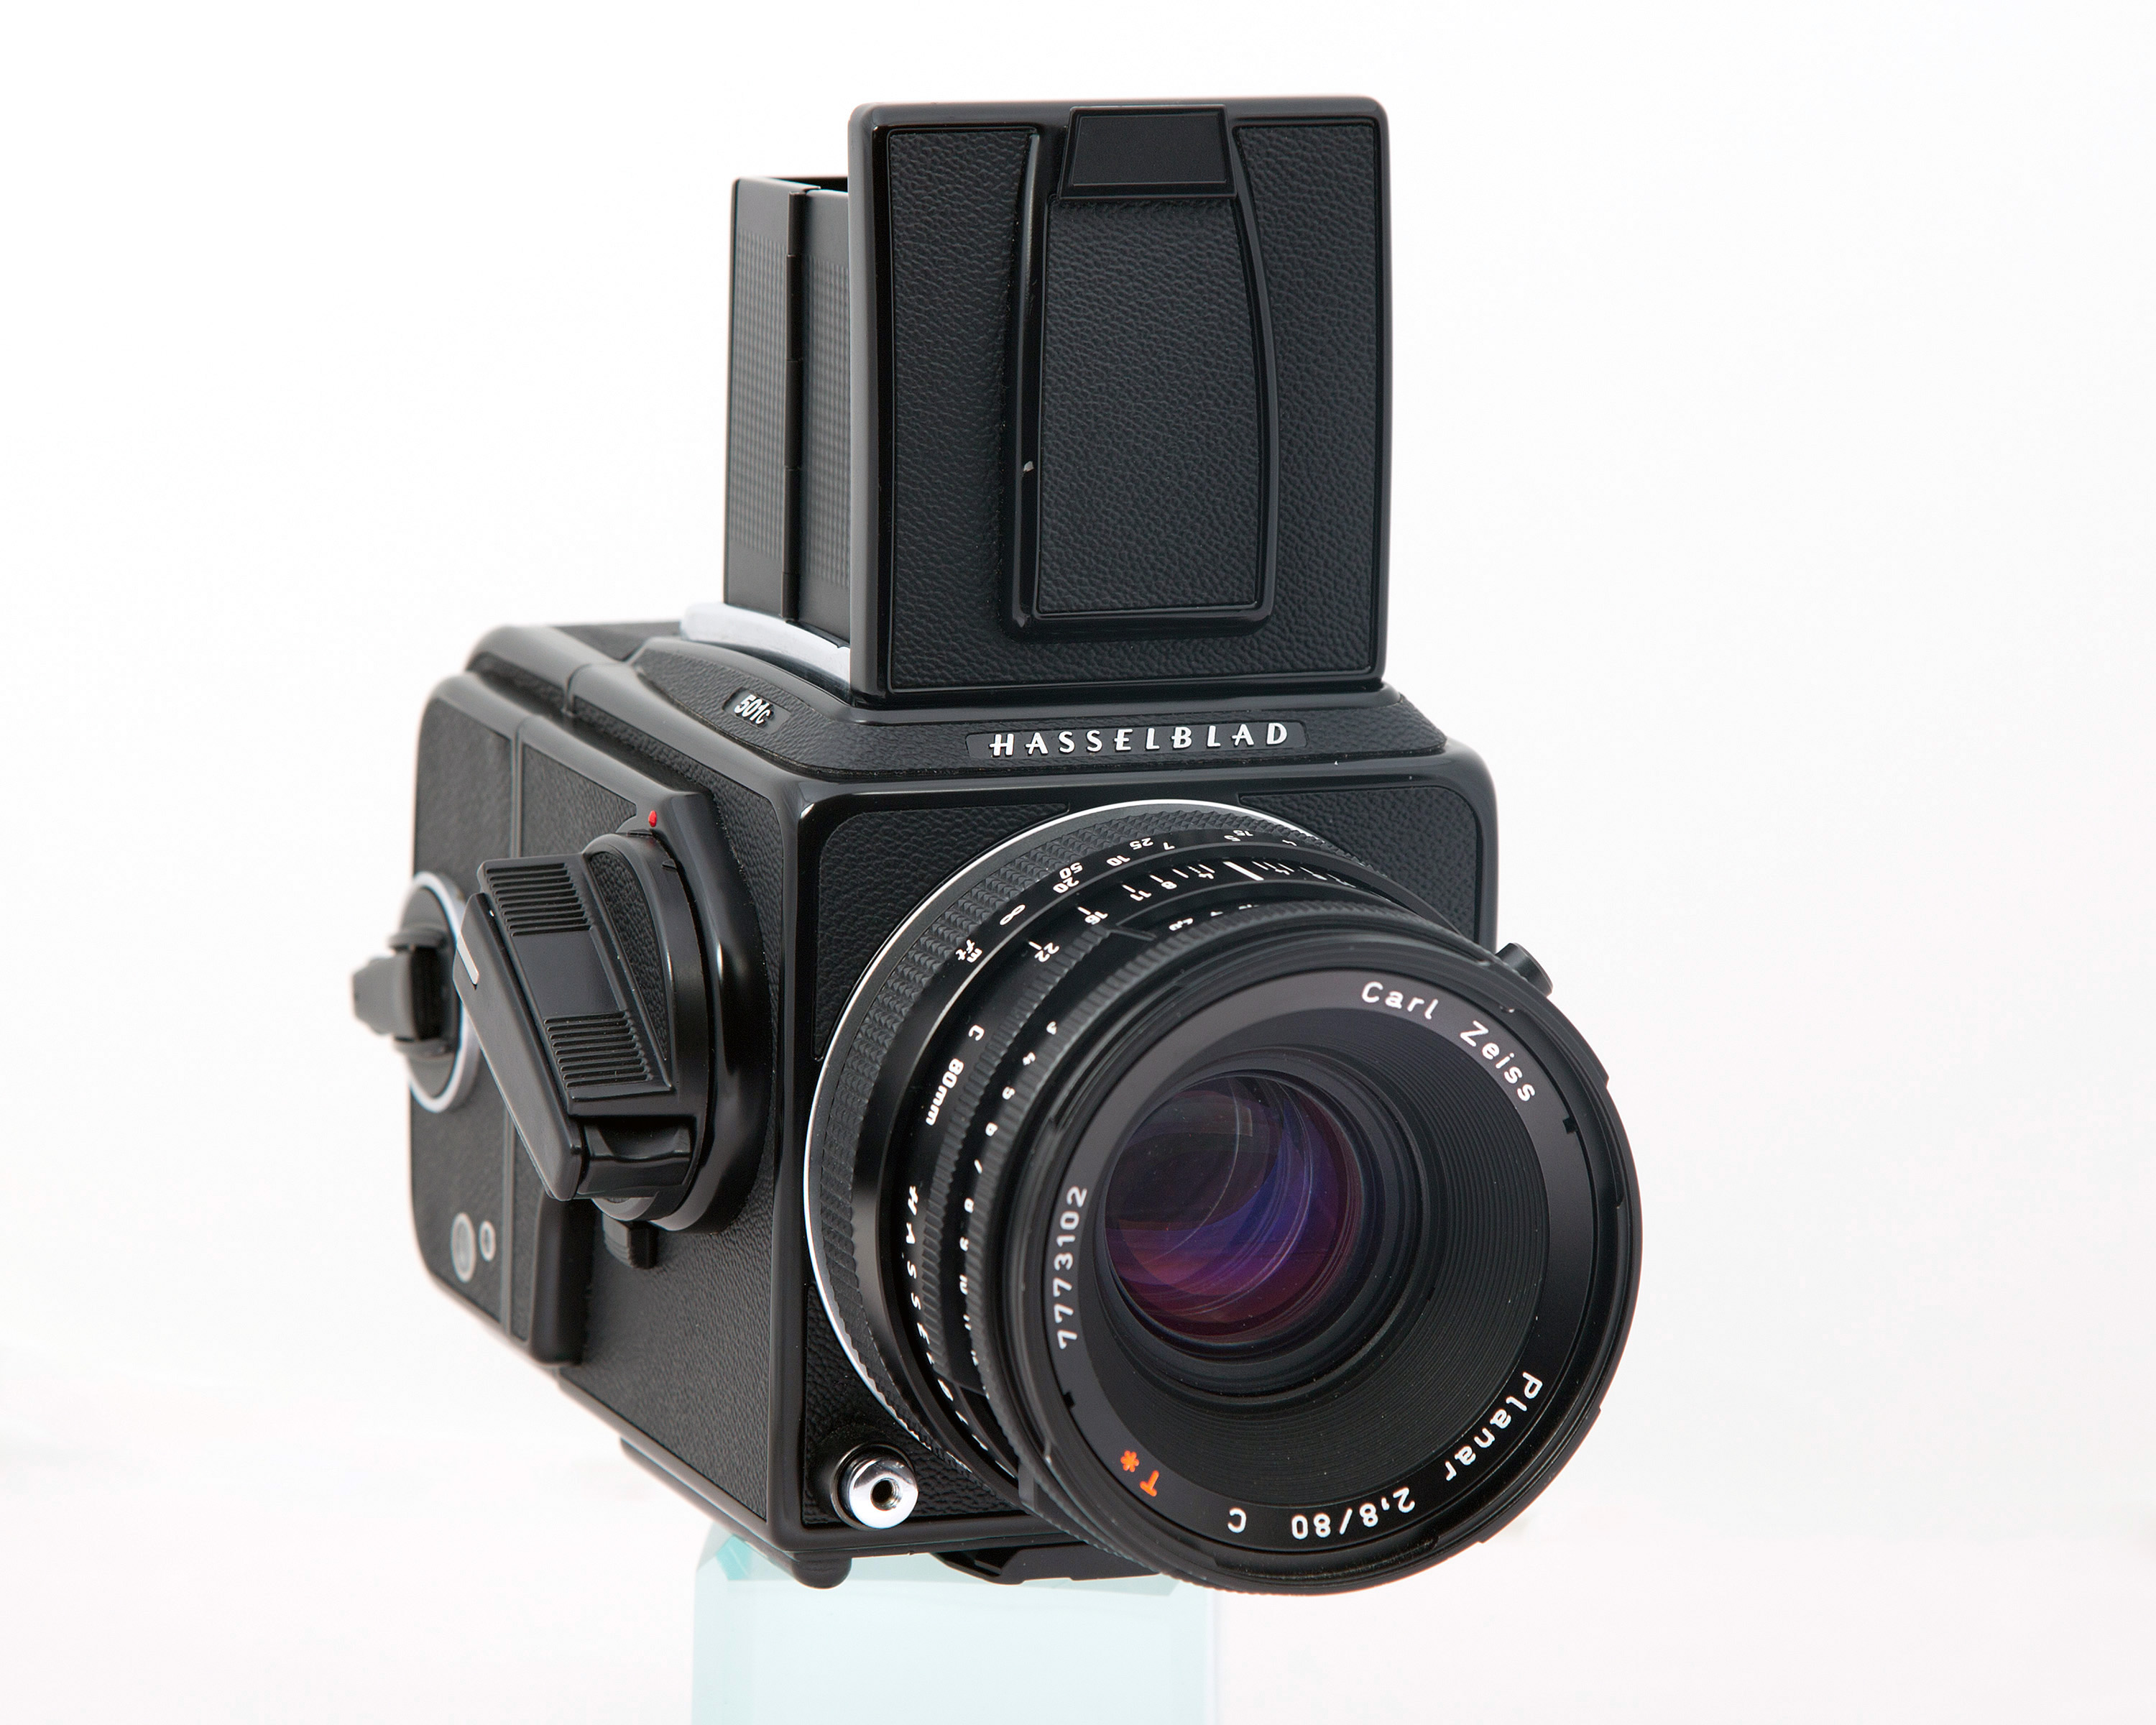
camera, video camera, product, font, digital camera, 120, camera lens, mediumformat, hasselblad, 501c, single lens reflex camera, cameras optics